Indian pied myna

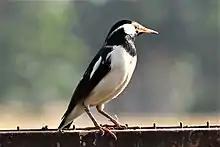
Asian Pied Starling (Pied Myna)...

This myna is strikingly marked in black and white and has a yellowish bill with a reddish bill base. The bare skin around the eye is reddish. The upper body, throat and breast are black while the cheek, lores, wing coverts and rump are contrastingly white. The sexes are similar in plumage but young birds have dark brown in place of black. The subspecies vary slightly in plumage, extent of streaking of the feathers and in measurements.